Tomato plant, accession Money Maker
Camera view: bottom (45 deg); turntable rotation: 150 degrees
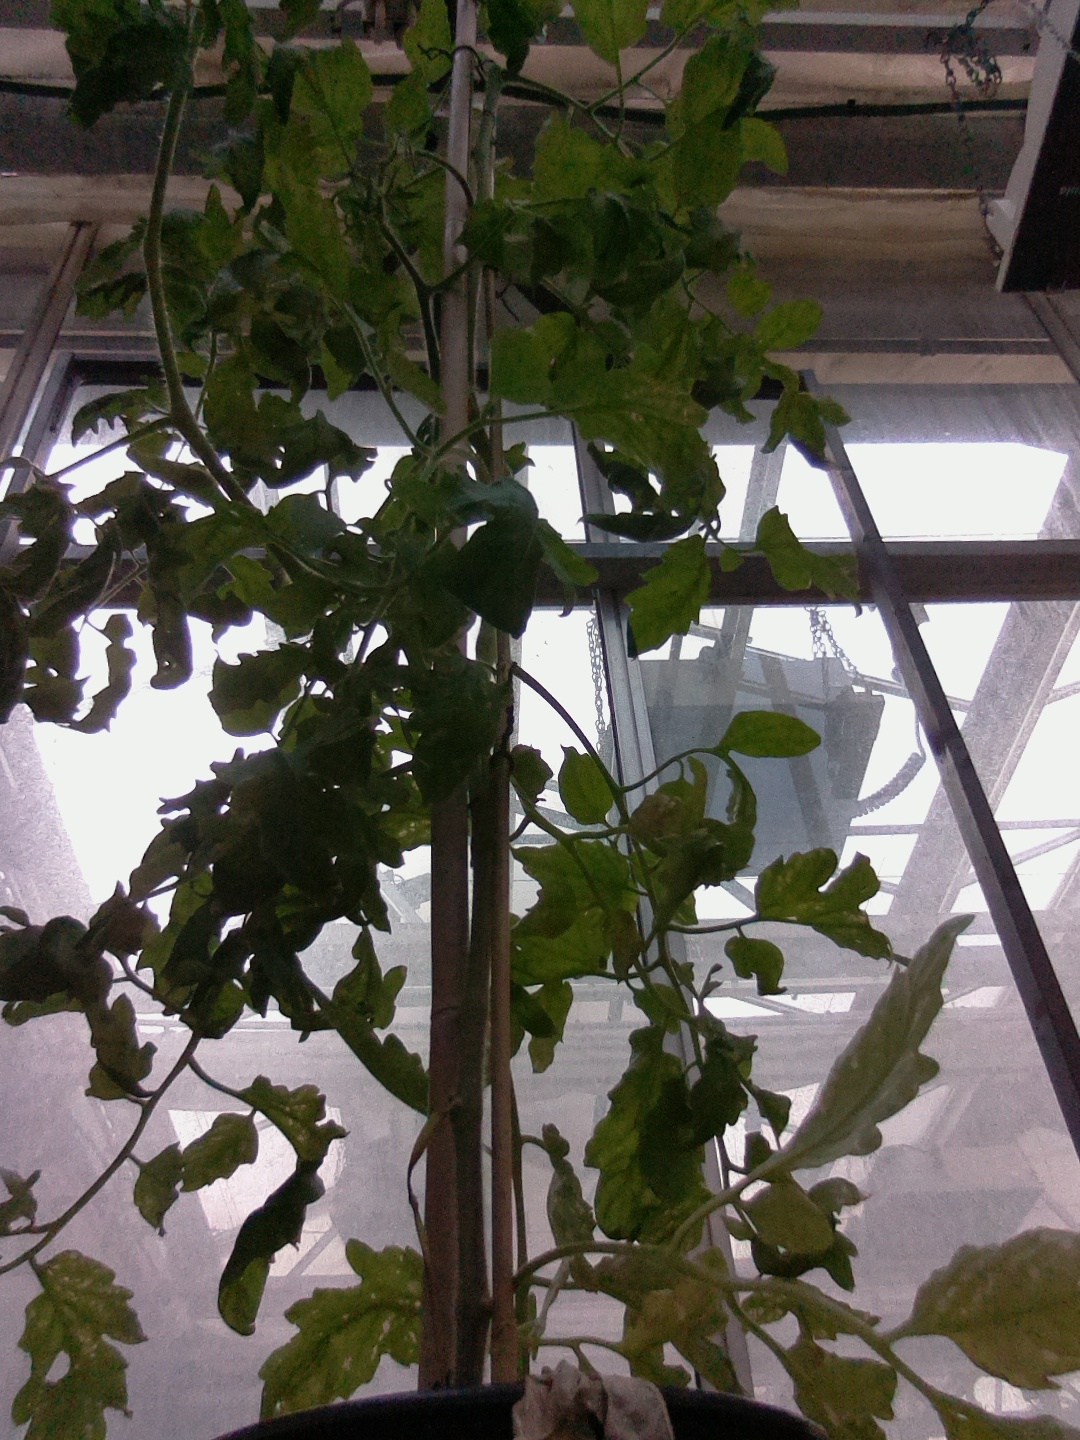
BBCH growth stage 72: 20%-30% of final fruit size